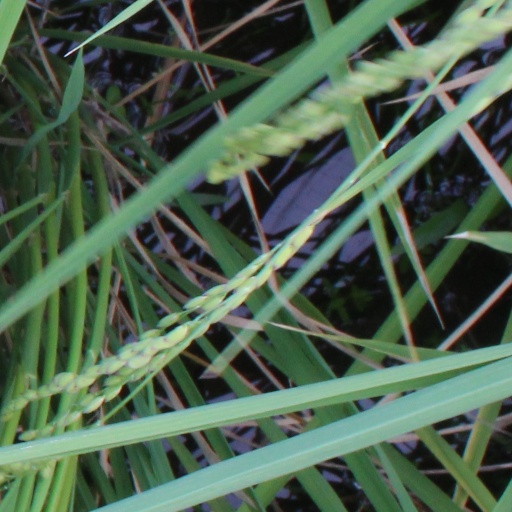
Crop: rice